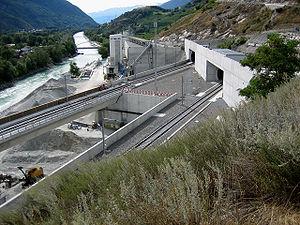
Le canton du Valais est un canton bilingue situé au sud de la Suisse, dont le chef-lieu est Sion.
Le tunnel de base du Lötschberg est un tunnel ferroviaire qui relie Frutigen et Rarogne en Suisse. Il fait partie du projet ferroviaire suisse des nouvelles lignes ferroviaires à travers les Alpes.
États-Unis : le FBI annonce avoir découvert un groupe suspecté de préparer un attentat contre les réserves de carburant de l'aéroport John F. Kennedy de New York. Les terroristes seraient quatre musulmans originaires de Trinité-et-Tobago et de Guyana.
Conseil fédéral